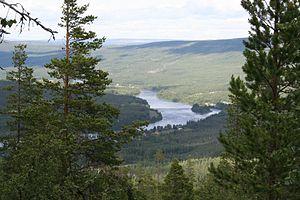
Le Glomma ou Glåma est le principal fleuve de Norvège, le plus long de ce pays nordique et de toute la Scandinavie, s'il est fait exception du système hydraulique scandinave non nominal formé par le Femundelva, puis le Trysilelva et le Klarälven aboutissant au lac Vänern et enfin à son débouché, le Göta älv se jetant dans le Kattegat.